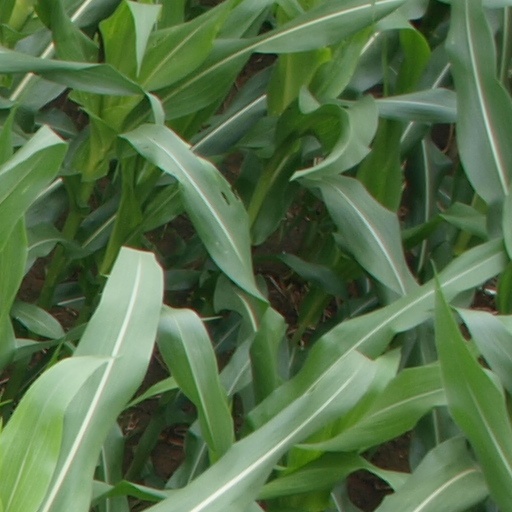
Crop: maize; corn